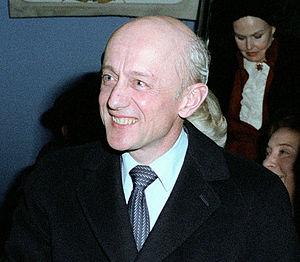
Le Parti conservateur est un parti politique norvégien, conservateur et libéral, fondé en 1884. Il est membre associé du Parti populaire européen.